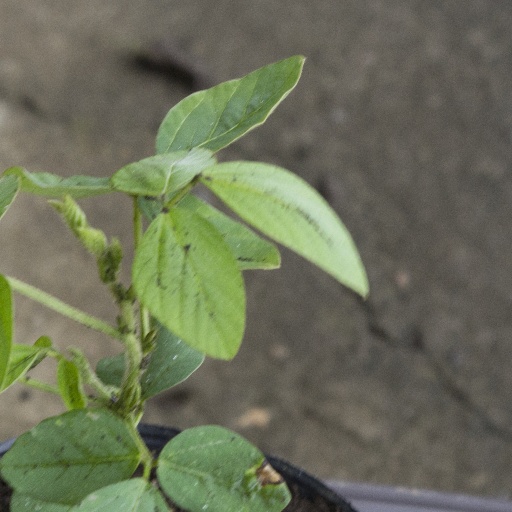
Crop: soybean